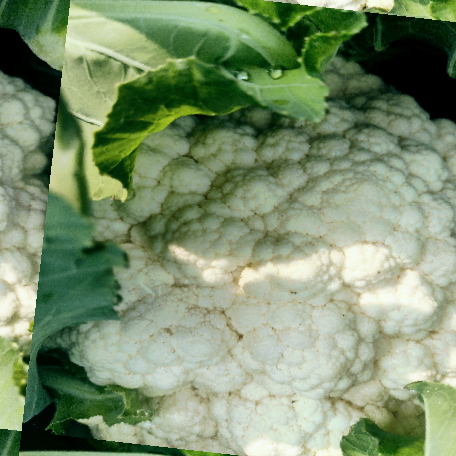
Label: Disease Free